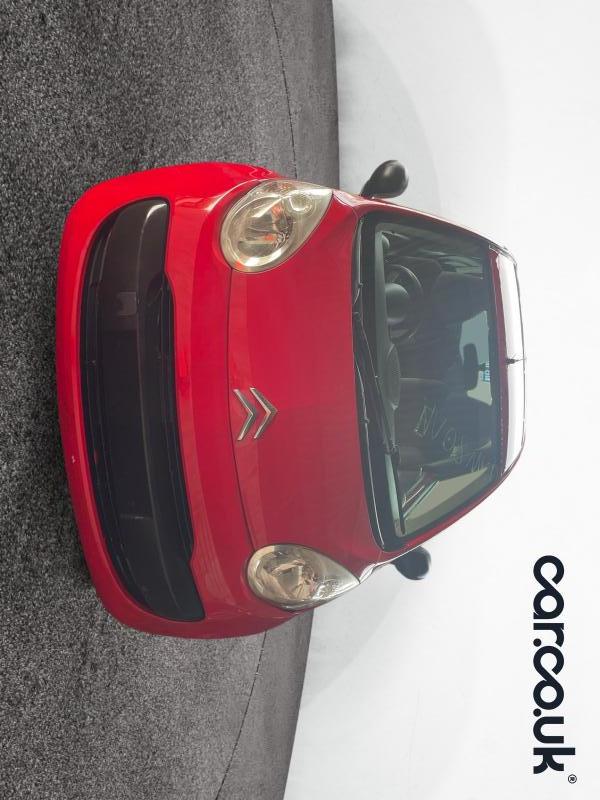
Aucun dommage détecté.
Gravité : aucun